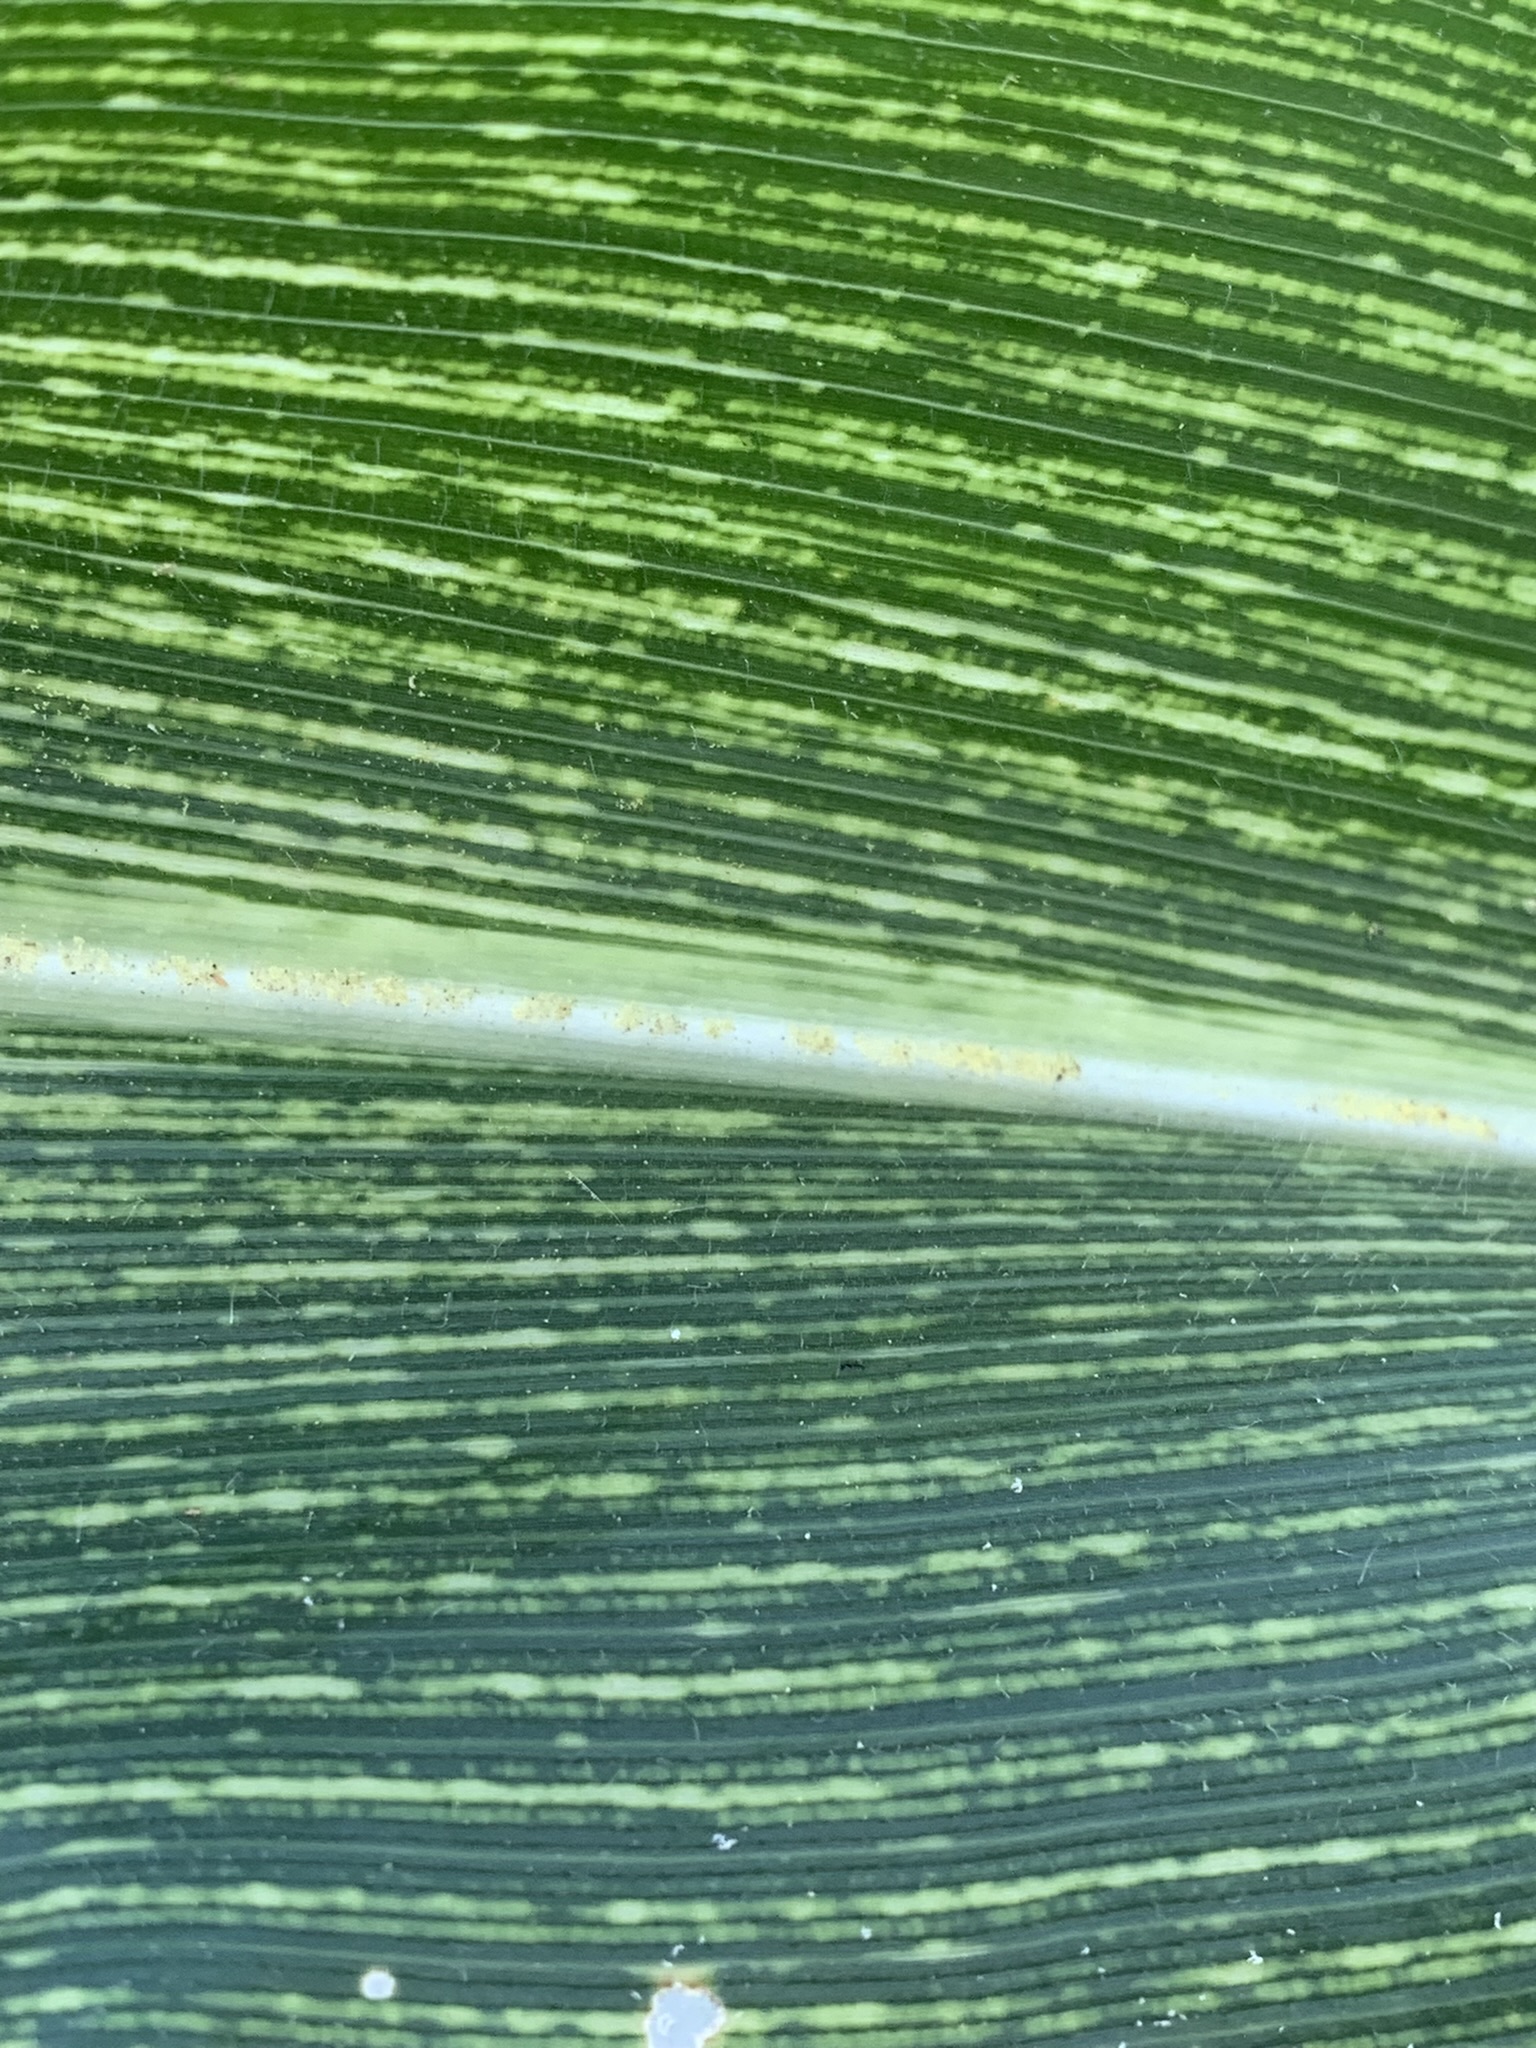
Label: MSV